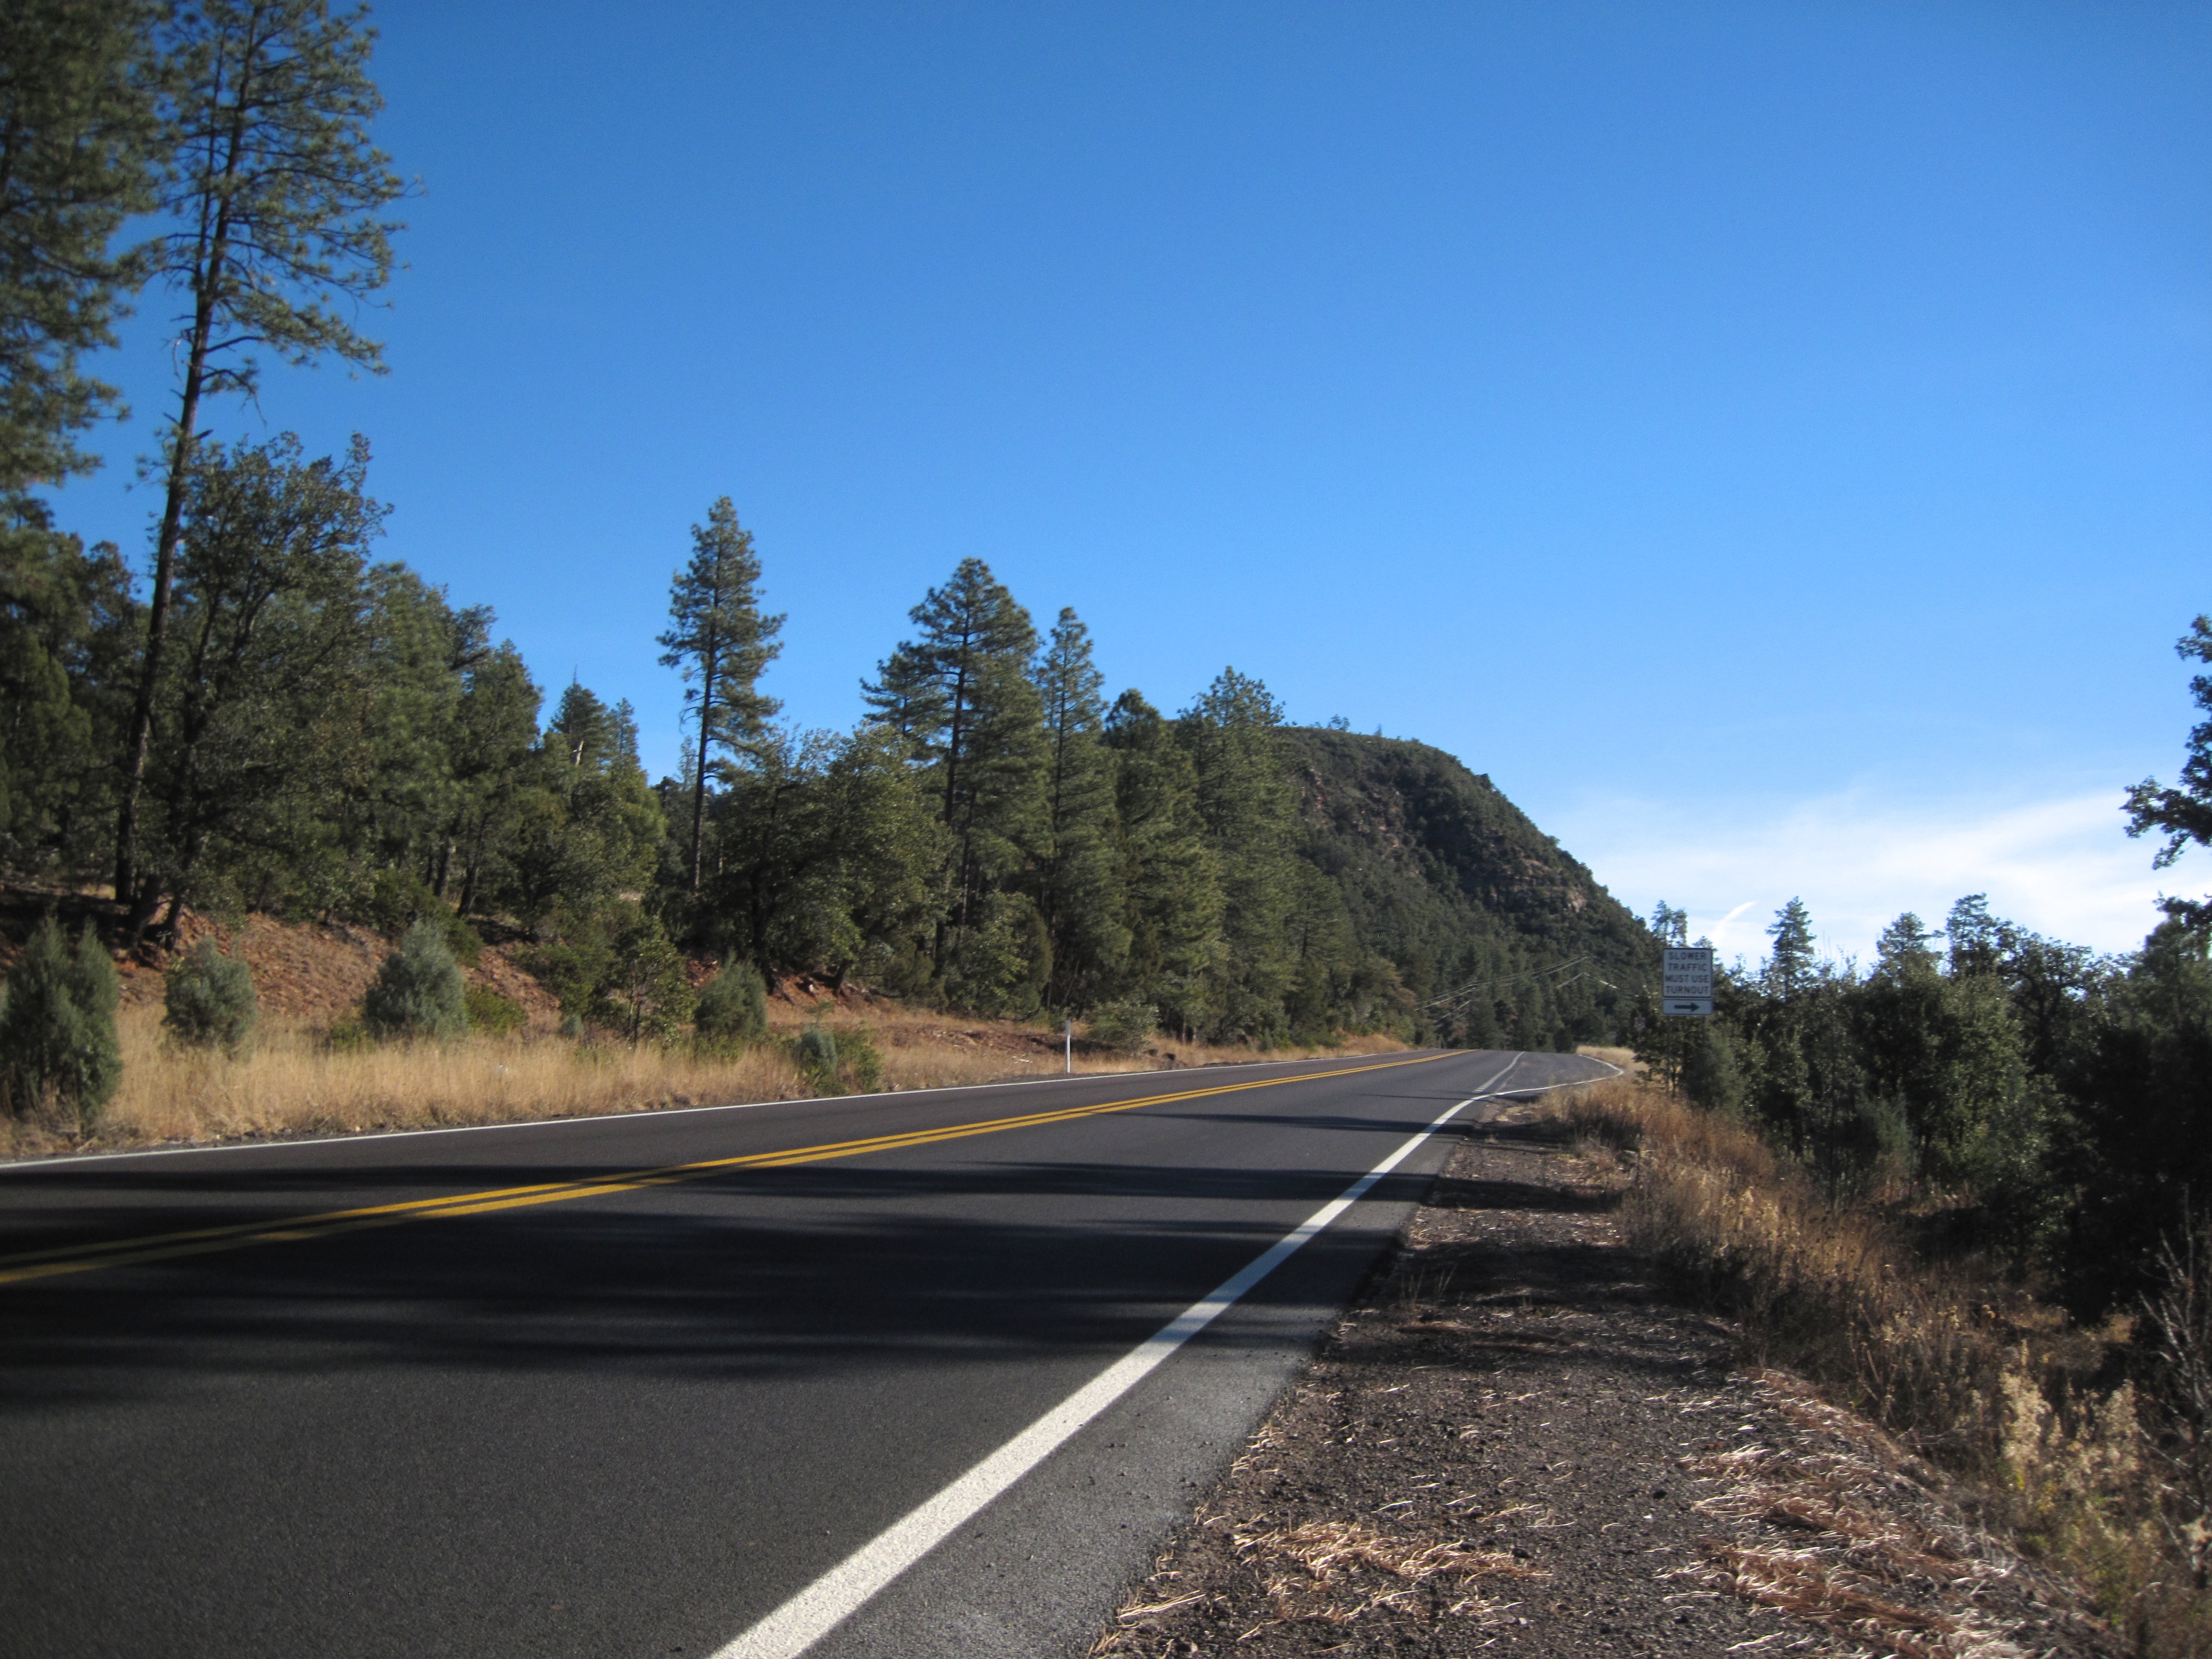
mountain, road, trail, highway, mountain range, asphalt, lane, ridge, road trip, infrastructure, mountain pass, mountainous landforms, nonbuilding structure, controlled access highway